Poland–Romania relations

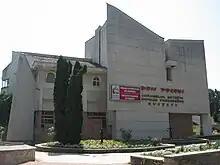
Headquarters of the Union of Poles of Romania in Suceava

Poles in Romania form an officially recognised national minority, having one seat in the Chamber of Deputies of Romania, currently held by the Union of Poles of Romania. Poles in Romania have access to Polish elementary schools and cultural centers which are referred to as "Polish Homes".